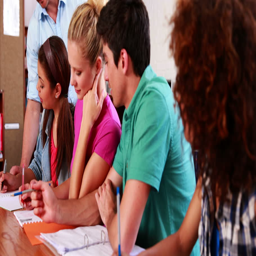
young students learning in the library with their teacher at the university